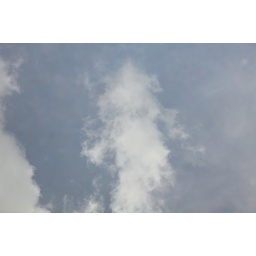
This is the reflection of the sky in the mirror pool at Klienhans.